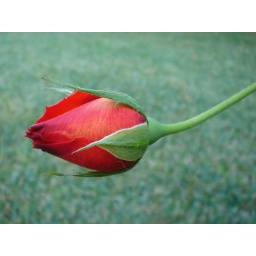
My red rose to be (at the house by the sea).